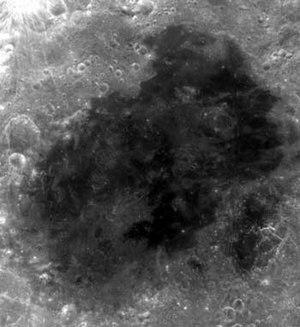
Mare Moscoviense est une des rares mers lunaires situées sur la face cachée de la Lune. Cette mer est relativement mince et se situe à une altitude sensiblement plus basse que son voisinage. Très peu de bassins d'impact de la face cachée de la Lune ont une profondeur suffisante pour permettre la formation d'une mare par inondation de lave.